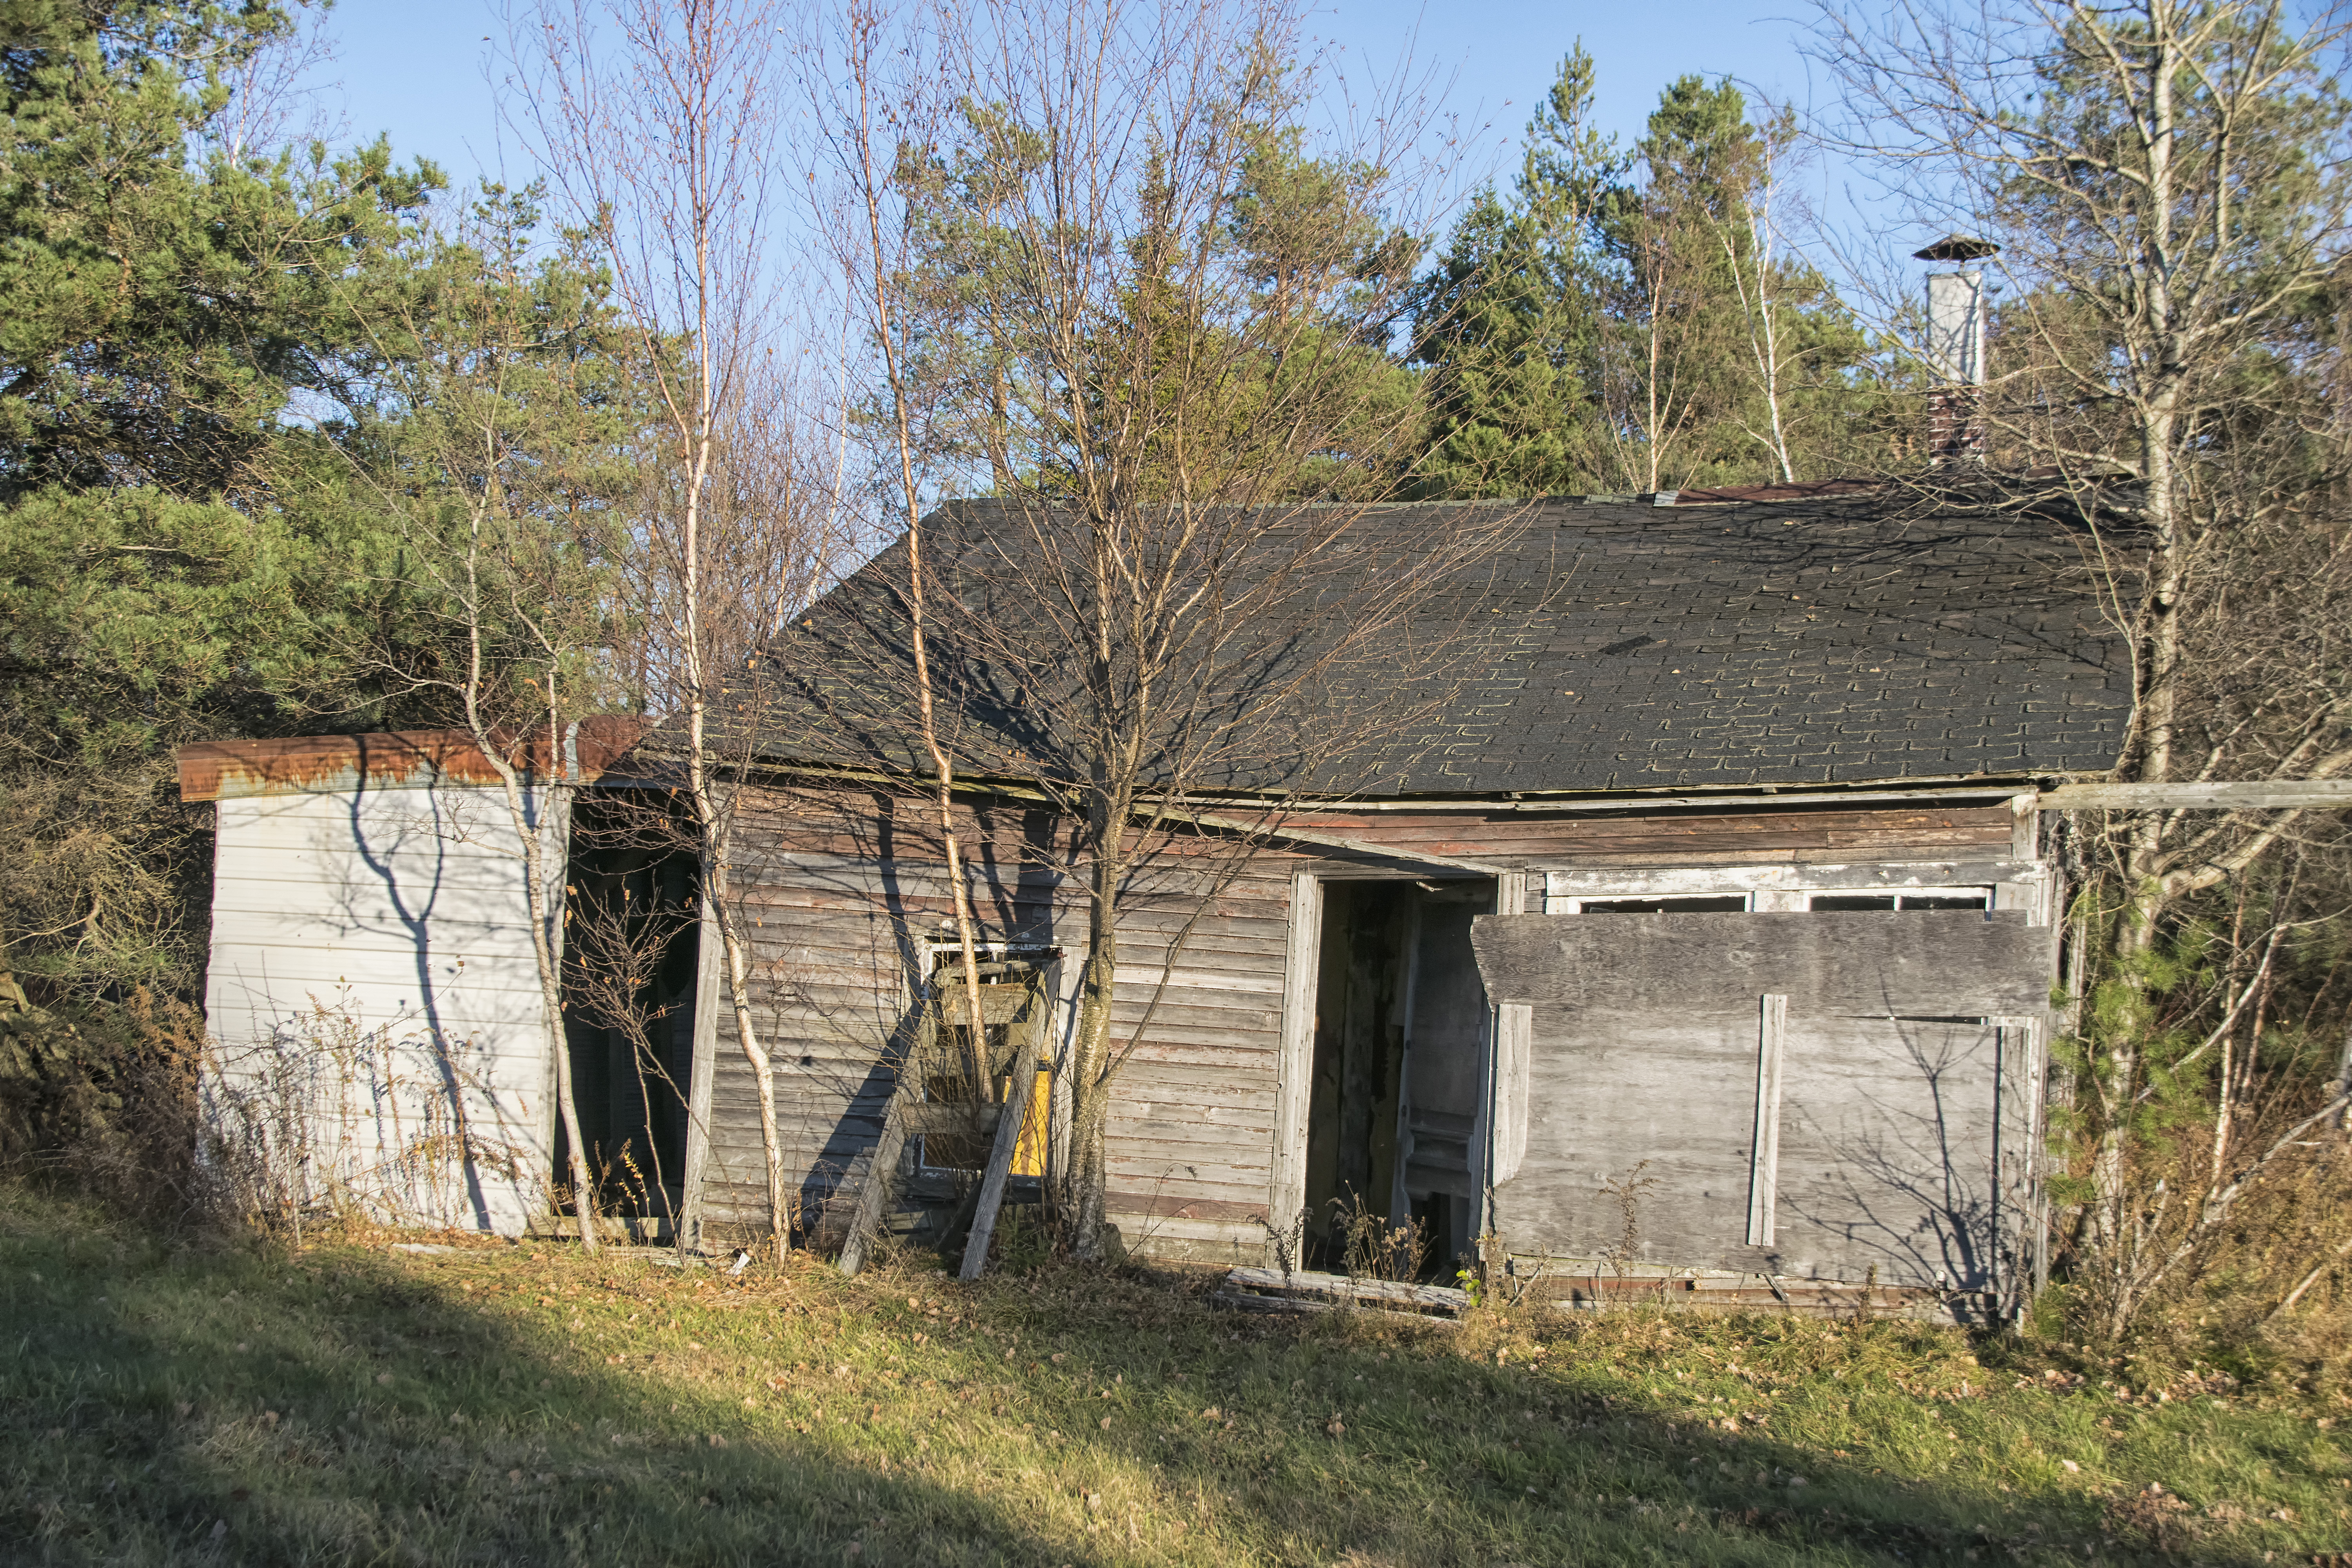
tree, nature, farm, house, building, barn, home, wall, shed, shack, cottage, canada, ruins, quebec, sherbrooke, rural area, outdoor structure